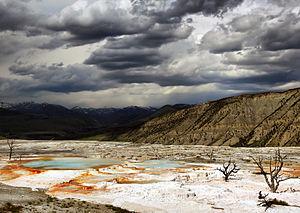
Hautes terrasses de Mammoth Hot Springs (Litt. «